Paul O. Carrese

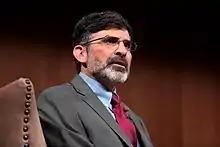
Carrese in 2018

Paul O. Carrese (kuh-REES) is a professor in the School of Civic & Economic Thought and Leadership at Arizona State University, and was its founding director, 2016-2023. For nearly two decades he was a professor of political science at the United States Air Force Academy. He is author of the books "The Cloaking of Power: Montesquieu, Blackstone, and the Rise of Judicial Activism" and "Democracy in Moderation: Montesquieu, Tocqueville, and Sustainable Liberalism", and co-editor of two other books. His forthcoming book is "Teaching America: Reflective Patriotism in Schools, College, and Culture" (Cambridge University Press, expected 2026). He has held fellowships at Harvard University; the University of Delhi (as a Fulbright fellow); and the James Madison Program, Politics Department, Princeton University.